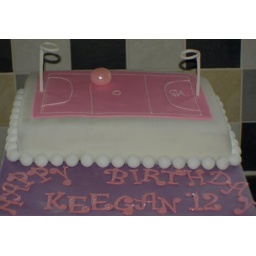
netball players cake in sparkle and pink